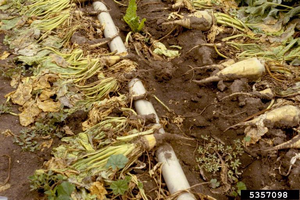
La rhizomanie de la betterave est une maladie virale végétale qui affecte les cultures de betteraves. L'agent pathogène responsable de cette maladie est un phytovirus du genre Benyvirus, le virus des nervures jaunes nécrotiques de la betterave. Ce virus est transmis à la betterave par un protiste du sol, Polymyxa betae.
Le virus des nervures jaunes nécrotiques de la betterave est un phytovirus multipartite à ARN simple brin de polarité positive classé dans le genre Benyvirus. Ce virus phytopathogène est l'un des plus importants virus affectant les cultures de betterave chez laquelle il provoque la maladie de la rhizomanie. Il est transmis à la betterave par un protiste vecteur de la famille des Plasmodiophoridae, Polymyxa betae.